Religion in Canada

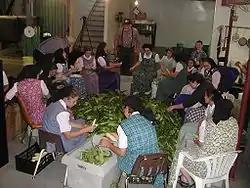
Hutterite women at communal work

Administered by various Christian churches and funded by the Canadian government from 1828 to 1997 Canadian Indian residential school system attempted to assimilate Indigenous children into Euro-Canadian culture. The residential school system was established by Christian missionaries with the express purpose of converting Indigenous children to Christianity, schools often had nearby mission where possible graves of hundreds of Indigenous people were discovered. A period of redress began with the formation of the Truth and Reconciliation Commission of Canada by the Government of Canada in 2008. This included recognition of past colonial genocide and settlement agreements. In October 2022, the Canadian House of Commons unanimously passed a motion calling on the federal Canadian government to recognize the residential school system as genocide. This acknowledgment was followed by a visit by Pope Francis who apologized for Church members' role in what he labelled the "oppression, mistreatment and cultural genocide of indigenous people".